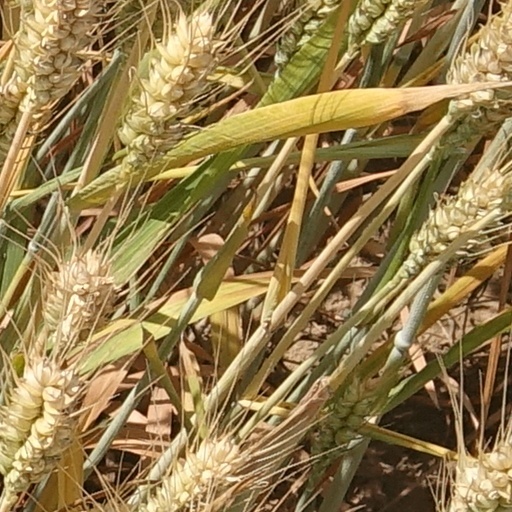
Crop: wheat